Alajuelense Fútbol Femenino

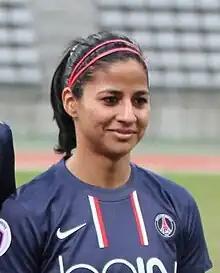
In 2019, Shirley Cruz became the first women's footballer to sign a professional contract with a Costa Rican team

CODEA had participated in Costa Rica's women's league in 2001, but had no relationship with Liga Deportiva Alajuelense and instead became UCEM Alajuela. In 2017, the club defeated AD Coronado to win promotion from the Segunda División, and after a year in the Premier Division signed an agreement with Liga Deportiva Alajuelense. In 2019, the team signed Costa Rican international player Shirley Cruz, who had previously played in Europe and the United States, to the first professional contract in Costa Rican women's football. Other players followed, including Fabiola Sánchez, Priscila Chinchilla, Lixy Rodríguez, Fernanda Barrantes, María Paula Salas, and Noelia Bermúdez.